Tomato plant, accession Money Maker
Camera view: horizontal (90 deg, fisheye); turntable rotation: 180 degrees
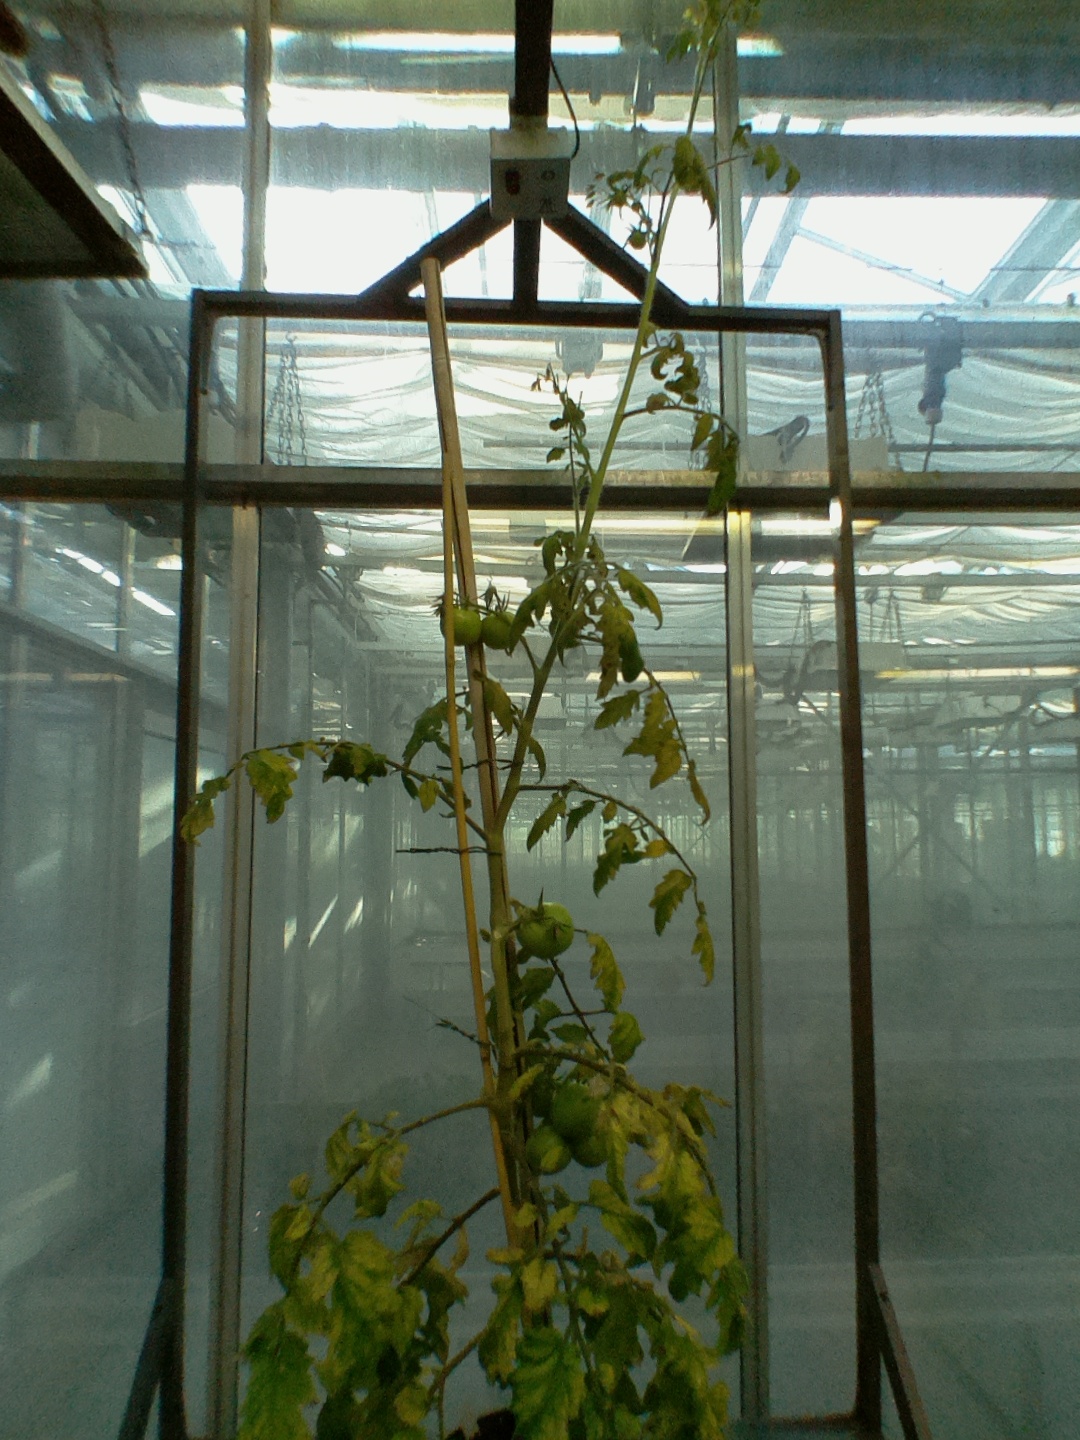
BBCH growth stage 78: 80% -90% of final fruit size